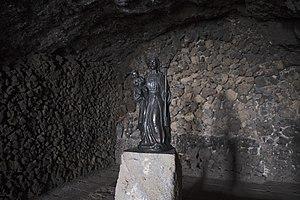
Statue de Notre-Dame de Candelaria dans la grotte d'Achbinico, derrière la basilique. Candelaria, Tenerife, Espagne.
La grotte de Achbinico, aussi appelé grotte de Saint-Blaise, est un lieu de pèlerinage catholique situé à Candelaria, à Tenerife. C'est à cet endroit que des Guanches ont placé l'image originale de la Vierge de la Candelaria. Outre son importance religieuse, la grotte a aussi une grande importance archéologique.